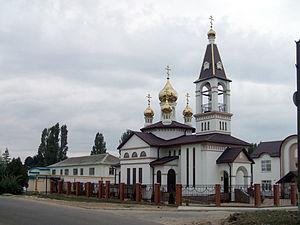
Goloubitskaïa est une stanitsa du sud de la Russie appartenant au raïon de Temriouk et au kraï de Krasnodar. Elle est située sur l'isthme qui sépare le liman Akhtanizovski et la baie de Temriouk de la mer d'Azov, à 8 km à l'ouest de Temriouk et à 137 km à l'ouest de Krasnodar, chef-lieu du kraï. Goloubitskaïa comprenait 5 083 habitants en 2010.